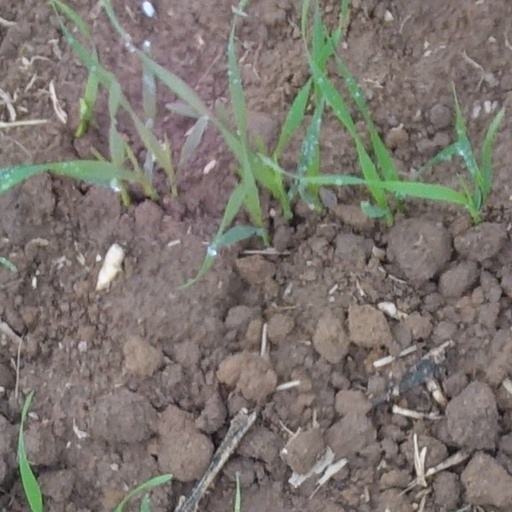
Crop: wheat